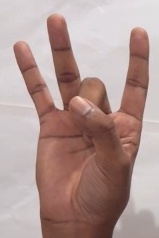
ASL sign: 8